Diebold Nixdorf

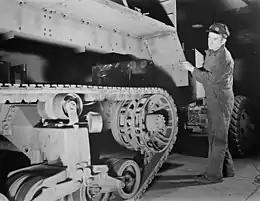
Pictured is the body of a scout car, manufactured by Diebold, being installed at a Diebold plant in Canton, Ohio in 1941.

Diebold was founded in 1859 in Cincinnati, Ohio as the Diebold Bahmann Safe Company. Under the leadership of founder Charles Diebold, a German immigrant, the company's 250 initial employees began manufacturing safes and bank vaults out of a factory in Canton, Ohio. Diebold states that 878 of its safes protected some of the only undamaged property in the Great Chicago Fire of 1871, and the following year Diebold moved its operations and headquarters to Canton to meet increased demand. In 1874, Diebold was contracted to build the world's largest safe, to be installed in the San Francisco branch of Wells Fargo. In 1876, after becoming incorporated in Ohio, the company changed its name to Diebold Safe & Lock Company. Diebold secured its first international sale in 1881, when it built a safe for the President of Mexico. Diebold debuted manganese steel doors marketed as TNT-proof in 1890, and in 1921, Diebold sold the world's largest commercial bank vault to Detroit National Bank. Diebold became a publicly traded company in the 1930s. Also around that time, Diebold introduced a "robbery-deterrent system for banks that flooded the bank lobby with tear gas" to help deal with robbers such as the infamous John Dillinger.